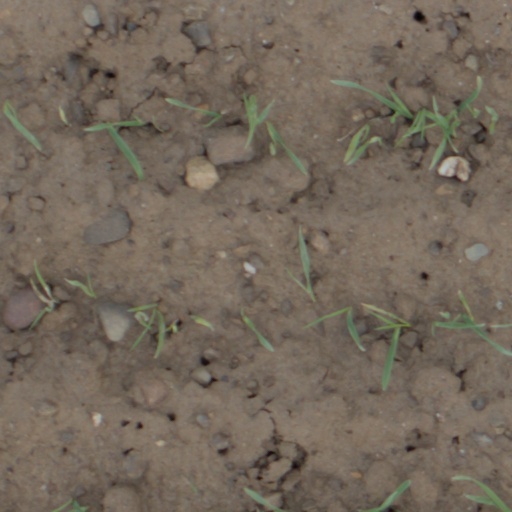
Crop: wheat